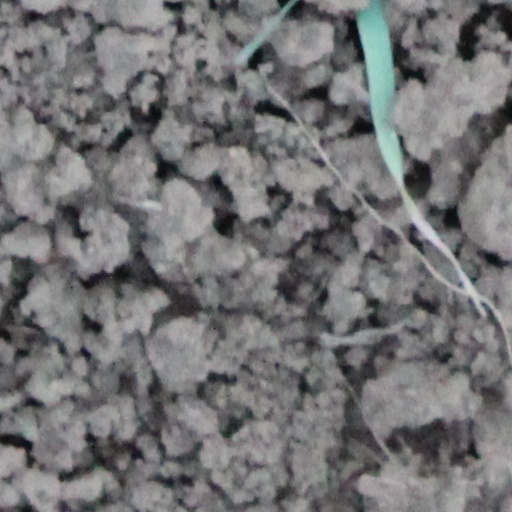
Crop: wheat